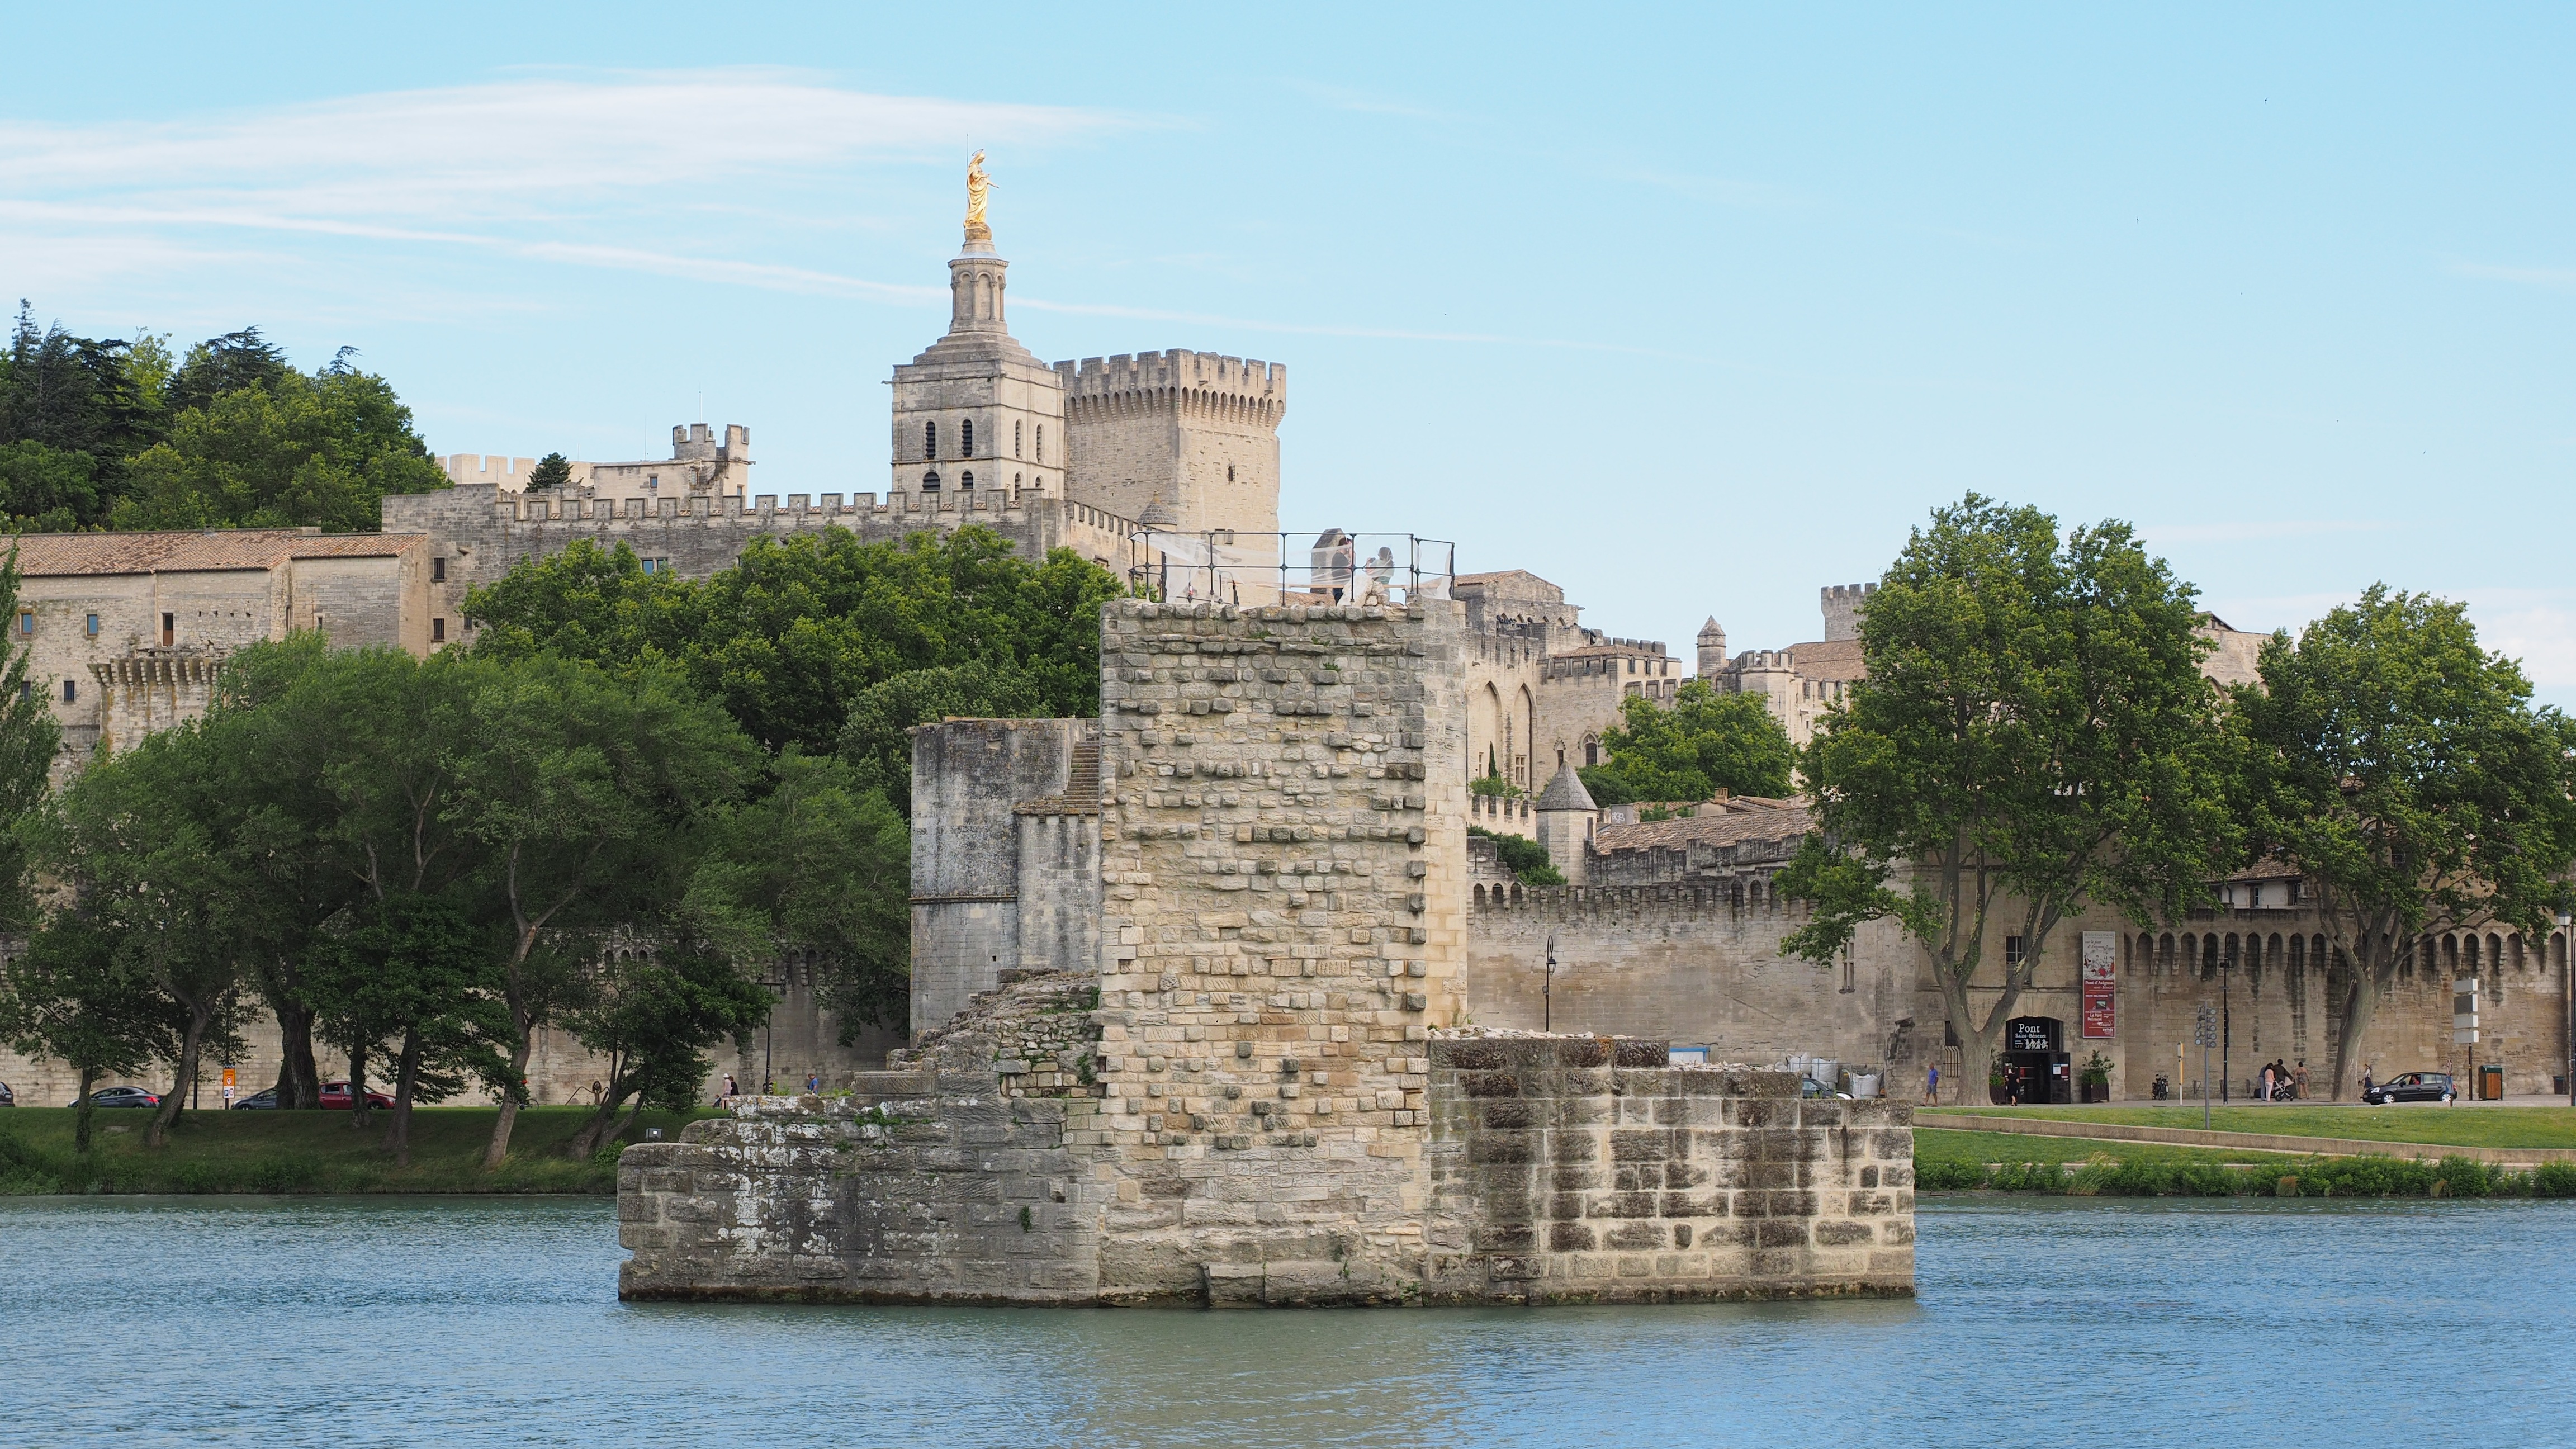
water, architecture, building, palace, river, tower, landmark, ruin, tourism, waterway, destroyed, places of interest, provence, tourist attraction, waters, moat, avignon, invaded, tours, historic preservation, arch bridge, unesco world heritage site, rhone, collapsed, pont saint b n zet, sur le pont d avignon, bending over ruins, pont d avignon, bridge of avignon, historic site